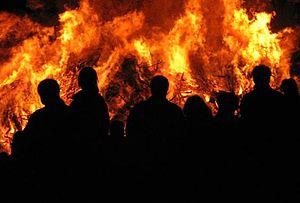
Les Pays-Bas, en forme longue le royaume des Pays-Bas, sont un pays d'Europe de l'Ouest, frontalier avec la Belgique au sud et l'Allemagne à l'est, possédant également une frontière avec la France sur l'île de Saint-Martin. Monarchie constitutionnelle comptant 17,2 millions d'habitants en 2019, le pays a pour capitale Amsterdam, bien que les institutions gouvernementales — exécutif, législatif et judiciaire — siègent à La Haye. Il est administré en quatre territoires autonomes : Aruba, Curaçao, Saint-Martin et le territoire européen, lui-même divisé en douze provinces, auxquelles s'ajoutent trois autres communes à statut spécial situées outre-mer. Géographiquement, le pays dispose de caractéristiques uniques, possédant l'une des altitudes moyennes les plus faibles au monde : environ un quart du territoire en Europe est situé sous le niveau de la mer du Nord, qui le baigne à l'ouest et au nord. 18,41 % de la superficie totale des Pays-Bas est couverte d'eau.